Princess Amalie Zephyrine of Salm-Kyrburg

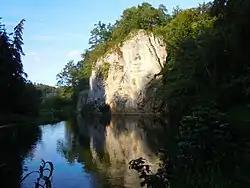
The "Amalienfels" on the Danube.

Shortly after, Amalie Zephyrine also left Kirn and returned to her native Paris, where her brother Frederick III had commissioned an aristocratic palace as a residence for the Salm-Kyrburg family by the architect Pierre Rousseau from 1782 to 1787; the residence, named the "Hôtel de Salm" (located on the Rue de Lille next to the Quai d'Orsay) soon became the gathering place for the aristocratic upper class of pre-revolutionary France, with Amalie Zephyrine as hostess –eventually, the Hôtel was seized by the Revolutionary government and is today the Palais de la Légion d'Honneur being remodeled for that purpose by Antoine-François Peyre in 1804–. On 20 December 1785, Amalie Zephyrine's father-in-law Charles Frederick, Prince of Hohenzollern-Sigmaringen died, and her husband became the new ruling Prince, and she became the Princess consort, but she refused to return to Sigmaringen. Five years later, on 23 August 1790, her sister-in-law Johanna Franziska, Princess consort of Salm-Kyrburg, also died; from her marriage with Frederick III, she had four children, one daughter and three sons, but only the youngest of the sons, Frederik Ernst Otto Philip Anton Furnibert (born 14 December 1789), survive infancy and became in the "Erbprinz" of Salm-Kyrburg as heir of his father.